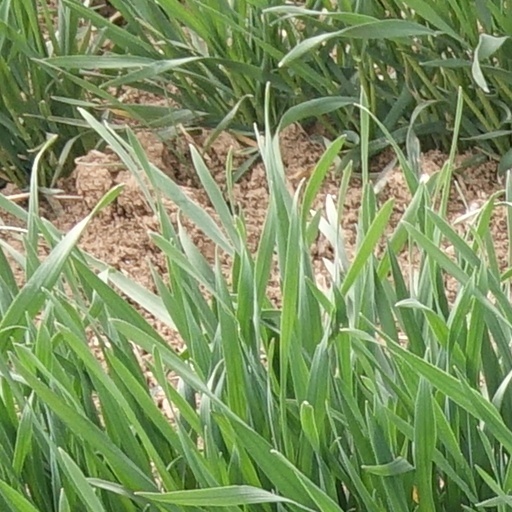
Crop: wheat